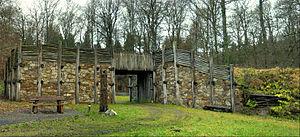
Le col de Saverne est un col du massif des Vosges situé dans le département du Bas-Rhin, entre les communes de Saverne et d'Ottersthal.
L'oppidum du Fossé des Pandours est un centre urbain du peuple celtique des Médiomatriques, établi près du col de Saverne, sur le territoire des communes actuelles de Saverne et d'Ottersthal.